Fulbert Youlou

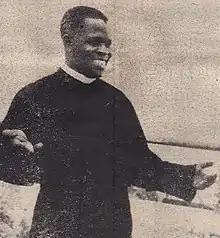
Youlou in 1958

Despite a degree of antipathy towards de Gaulle, Youlou supported the "Yes" vote in the referendum on the French Community on 28 September 1958, along with Tchicaya. This position received 93% of the vote, thereby reinforcing Congo's autonomy.